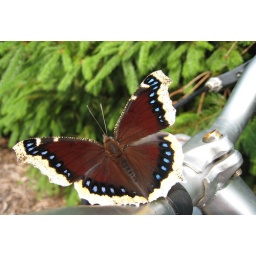
she claimed this old rusty bike, in the bike lot at work, as her own.